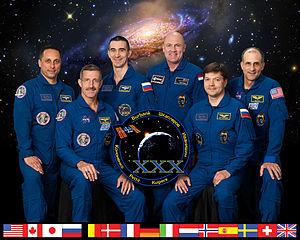
L'Expédition 30 est le 30ᵉ roulement de l'équipage permanent de la Station spatiale internationale (ISS). Cette expédition commence officiellement le 21 novembre 2011. Les premiers membres de l'équipage, Dan Burbank, Anton Shkaplerov et Anatoli Ivanichine, sont arrivés à la station spatiale internationale en novembre 2011 avec Soyouz TMA-22 durant la dernière phase de l'expédition 29.